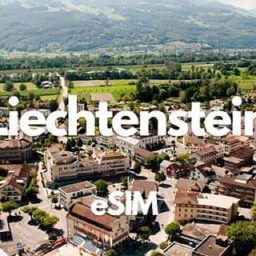
Triesenberg